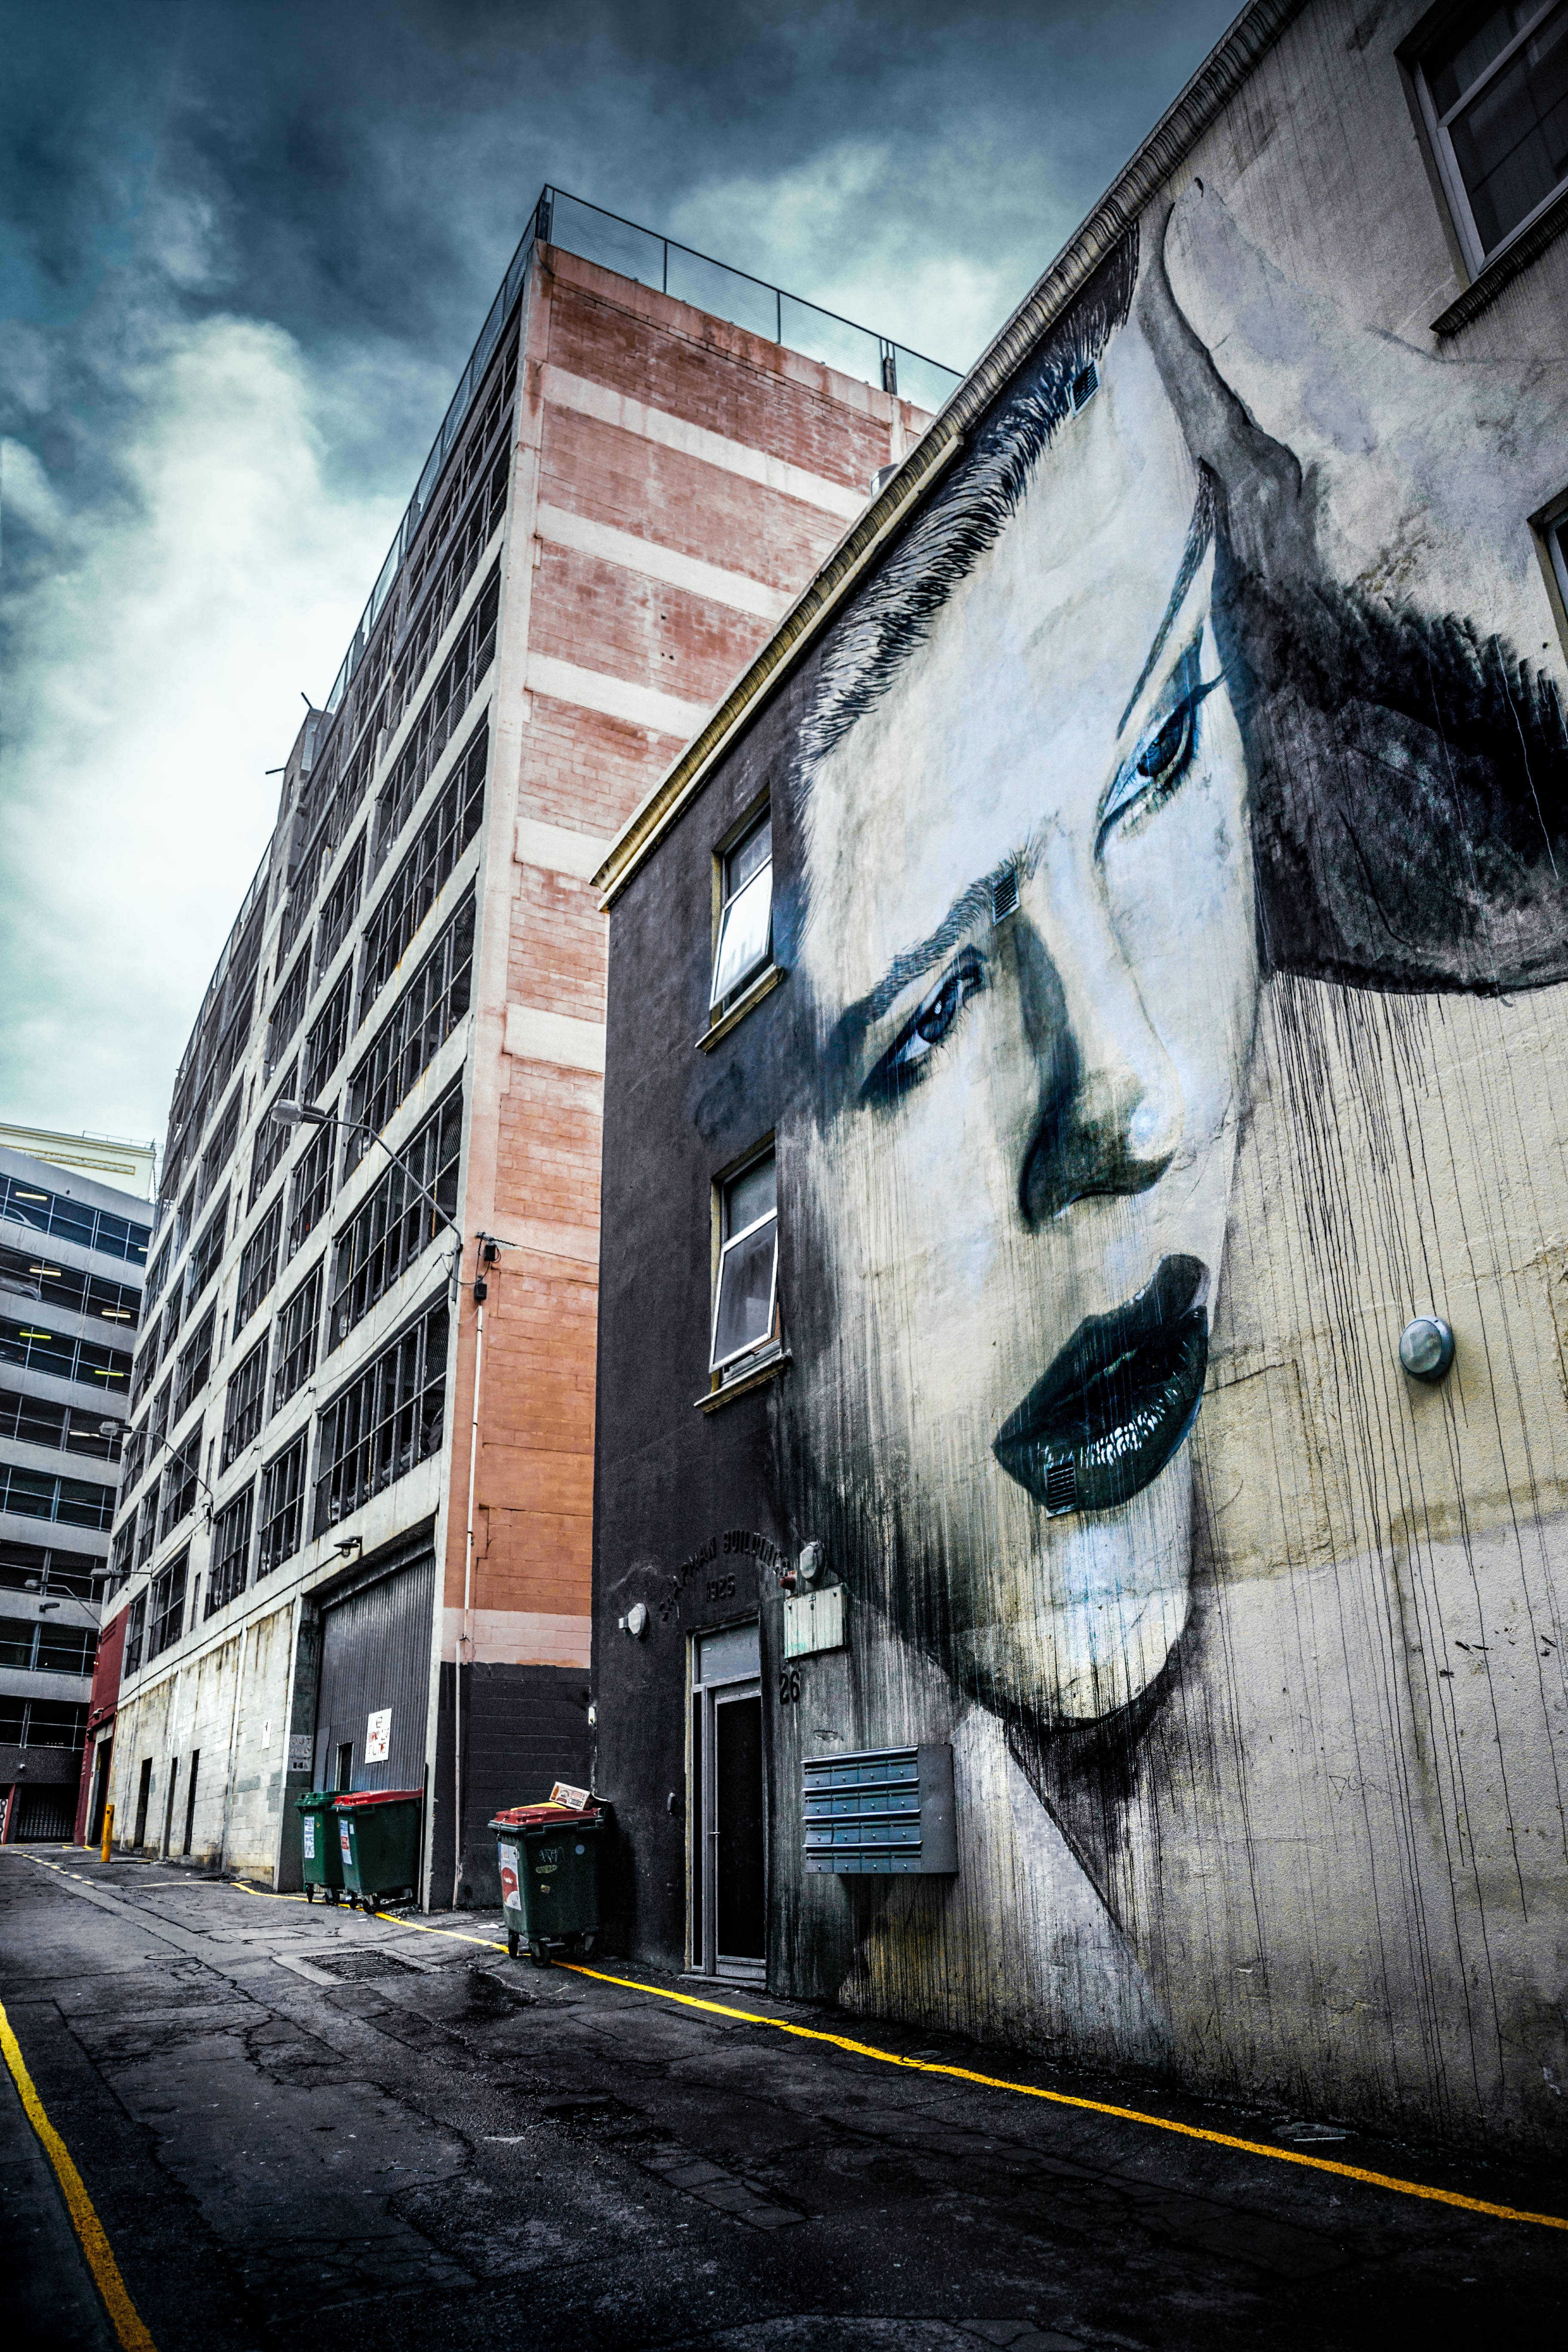
road, street, city, wall, graffiti, street art, art, infrastructure, metropolis, urban area